Sport in Chennai

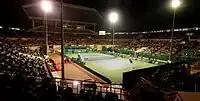
ATP Chennai Open - Centre Court at the SDAT Tennis Stadium complex in Nungambakkam

Tennis is another popular game in Chennai. The city hosted the country's only ATP event, the now defunct Chennai Open, from 1996 to 2017 at the SDAT Tennis Stadium in Nungambakkam. The stadium seats about 6,000 spectators and has five synthetic surface courts. The tournament was awarded the title of the best new event in its second year by the Association of Tennis Professionals. Indian tennis stars such as Ramanathan Krishnan, Vijay Amritraj, Ramesh Krishnan and Mahesh Bhupathi hail from Chennai. Leander Paes did his schooling and was trained in Chennai. One of India's top tennis training academies, the Britannia Amritraj Tennis Academy is based in Chennai.